Laura Robson

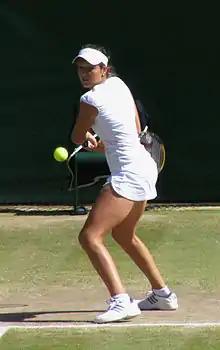
Robson on her way to winning the girls' title at Wimbledon

Robson competed in her first junior Grand Slam at the Wimbledon girls' event, as an unseeded player. As the youngest player in the tournament, she beat top seed Melanie Oudin on her way to the finals where she defeated third seed Noppawan Lertcheewakarn. Her victory made her the first British player to win the girls' event since Annabel Croft in 1984, and the British media described her as the "new darling" of British tennis, and the "Queen of Wimbledon".